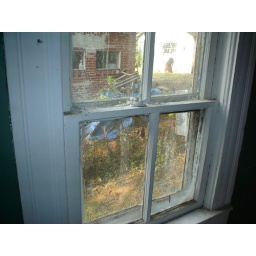
This is that tiny window in the hallway that leads to the bathroom and closet.